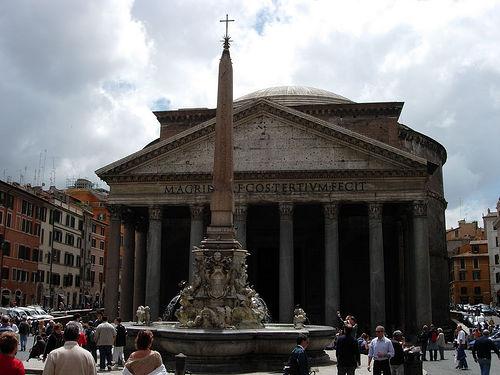
Weather: cloudy or overcast